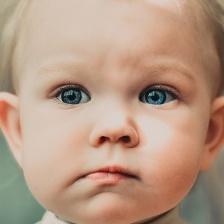
Label: faces